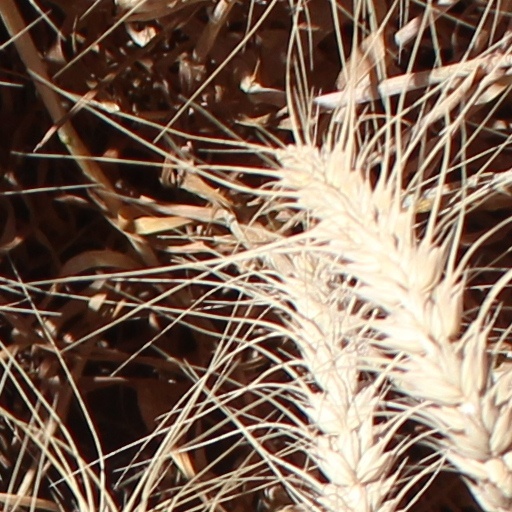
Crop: wheat